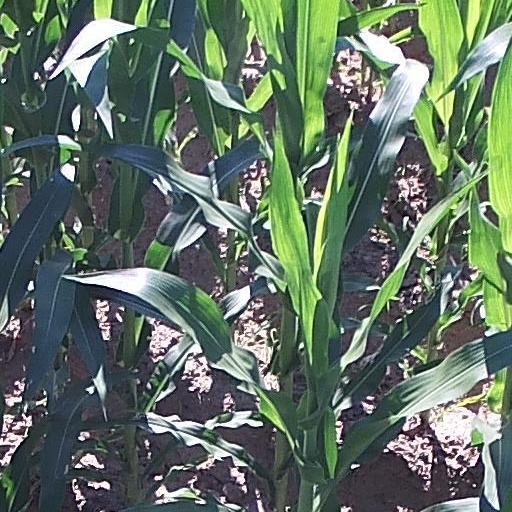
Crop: maize; corn